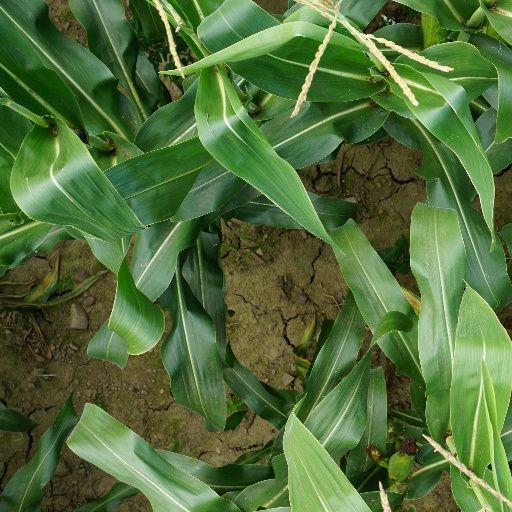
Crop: maize; corn